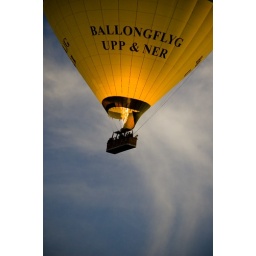
Passing by my kitchen window